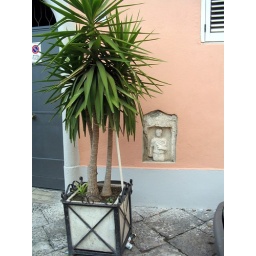
A Roman relief built into the wall of a house in Capua (CE), Italy.